2022 New Brunswick Liberal Association leadership election

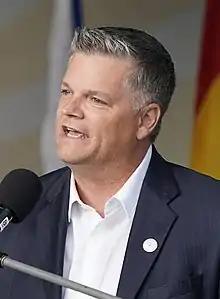
Robert Gauvin

Robert Gauvin is the MLA for Shediac Bay-Dieppe (2020–present) and was previously the MLA for Shippagan-Lamèque-Miscou (2018–2020). Elected in 2018 as a Progressive Conservative, he served in the Higgs government as Deputy Premier (2018–2020), Minister of Tourism, Heritage and Culture, and Minister responsible for La Francophonie (2018–2020) before resigning from cabinet and the PC caucus in February 2020 in protest of the government's health reforms.